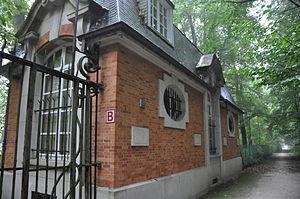
Le château de La Fougeraie, connu également comme "château Wittouck", est situé drève de Lorraine à Uccle en Belgique.
L'avenue du Fort Jaco est une avenue de la commune bruxelloise d'Uccle.
Un concierge, ou gardien d'immeuble, est un employé assigné à un immeuble, qui a pour fonction de garder des bâtiments à vocation professionnelle, des locaux de dépôt ou des bâtiments d'habitation. Il accueille et renseigne les visiteurs, mais il assure aussi des tâches comme l'entretien des parties communes, ou la distribution du courrier à ses occupants. Il lui arrive aussi de prendre en charge l'entretien du jardin ou de l'espace vert avoisinant et d'assurer la protection des bâtiments et des locaux, éventuellement en effectuant des rondes de surveillance. Le concierge habite généralement une « loge », c'est-à-dire un appartement prévu à cet effet et dont l'entrée est usuellement située au rez-de-chaussée d'un bâtiment.